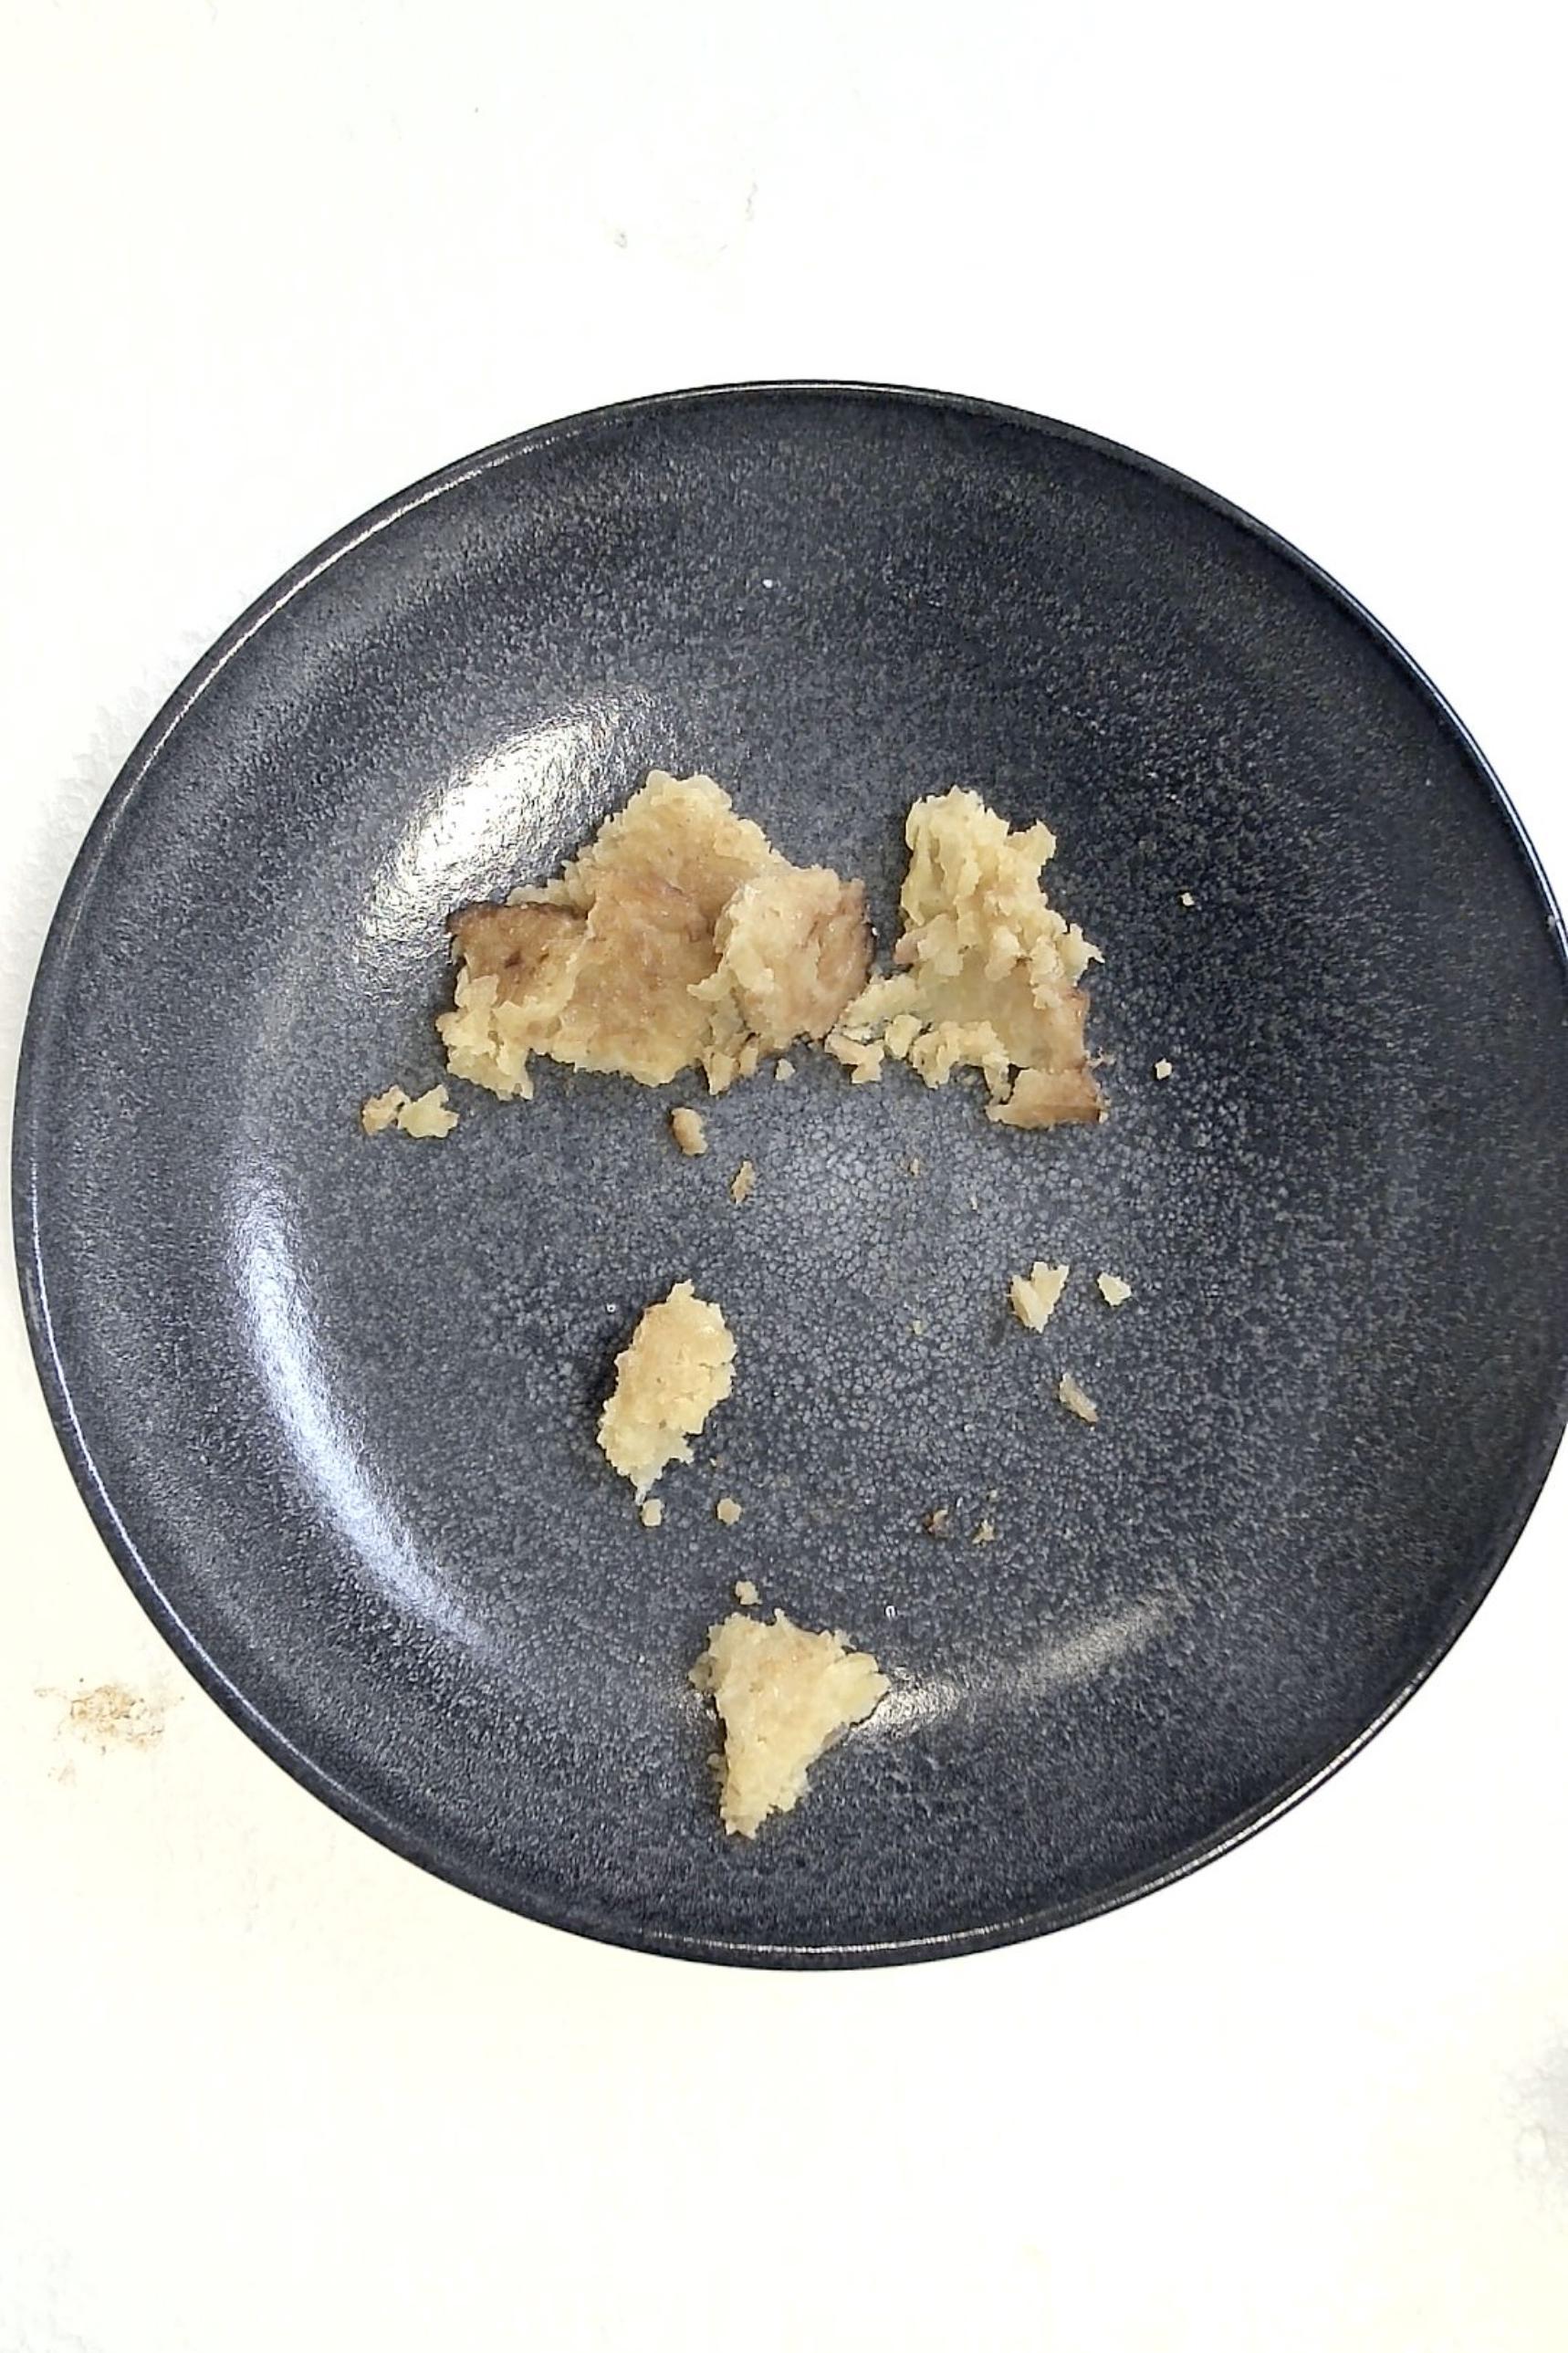
Dish: Reibekuchen mit Apfelmus
Portion size: Normale Portion
Ingredients: potato-pancakes-or-potato-fritters, applesauce
Weight as served: 280 g
Energy as served: 416.4 kcal (1.745,200 kJ)
Fat: 16.48 g (saturated: 1.4 g)
Carbohydrates: 58.24 g (sugar: 16.24 g)
Protein: 6.24 g
Salt: 2.8 g
Weight after return: 0 g
Energy after return: 0 kcal